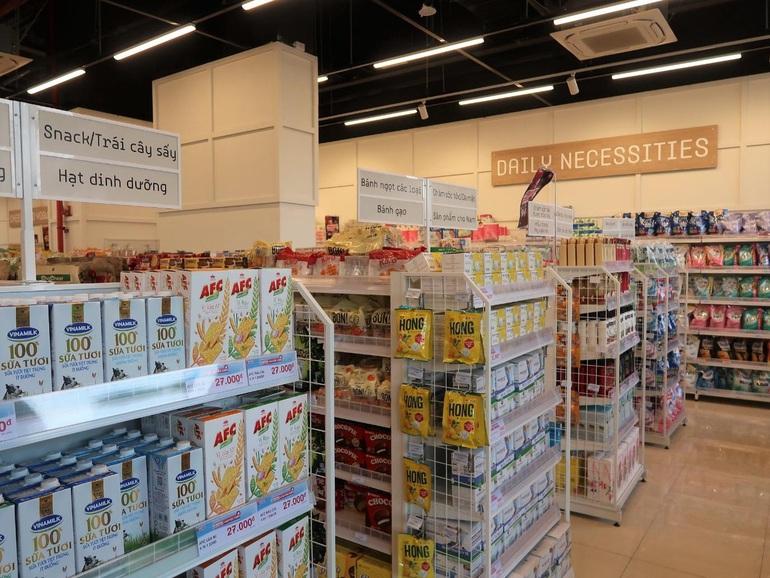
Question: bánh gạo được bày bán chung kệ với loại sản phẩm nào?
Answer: bánh gạo được bày bán chung kệ với bánh ngọt các loại